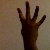
The image shows a hand gesture representing the number 4 in Indian Sign Language.